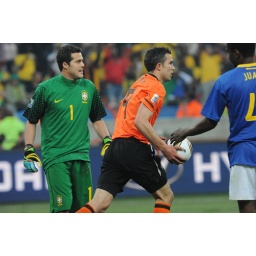
Julio Cesar looks on as the ball is collected out of the net by Robin van Persie.